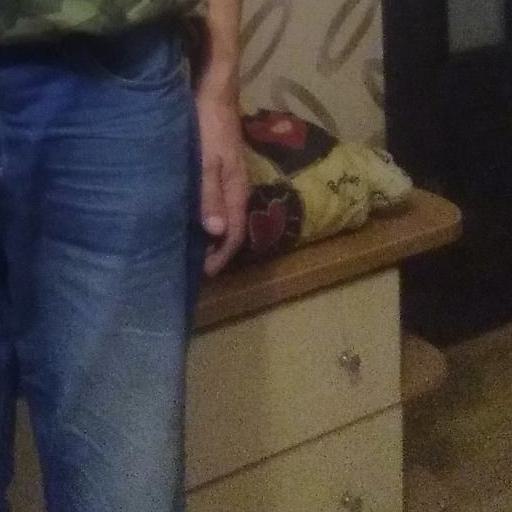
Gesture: no_gesture